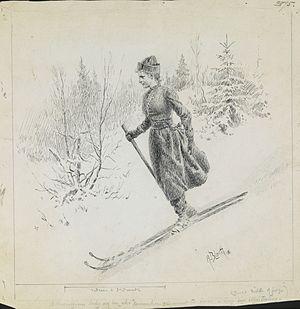
Le ski est un moyen de locomotion individuel de glisse pratiqué à l'aide de patins longs et étroits appelés skis, fixés aux pieds, et un ensemble de disciplines sportives essentiellement hivernales. Principalement connue par le ski sur neige, introduite dans les Alpes et les autres massifs européens à la fin du XIXᵉ siècle, cette pratique du ski sur neige naturelle est évidemment dépendante de la présence, de la résistance et de l'épaisseur du manteau neigeux, ce qui limite l'activité aux régions montagneuses ou nordiques, ainsi qu'à la saison hivernale.